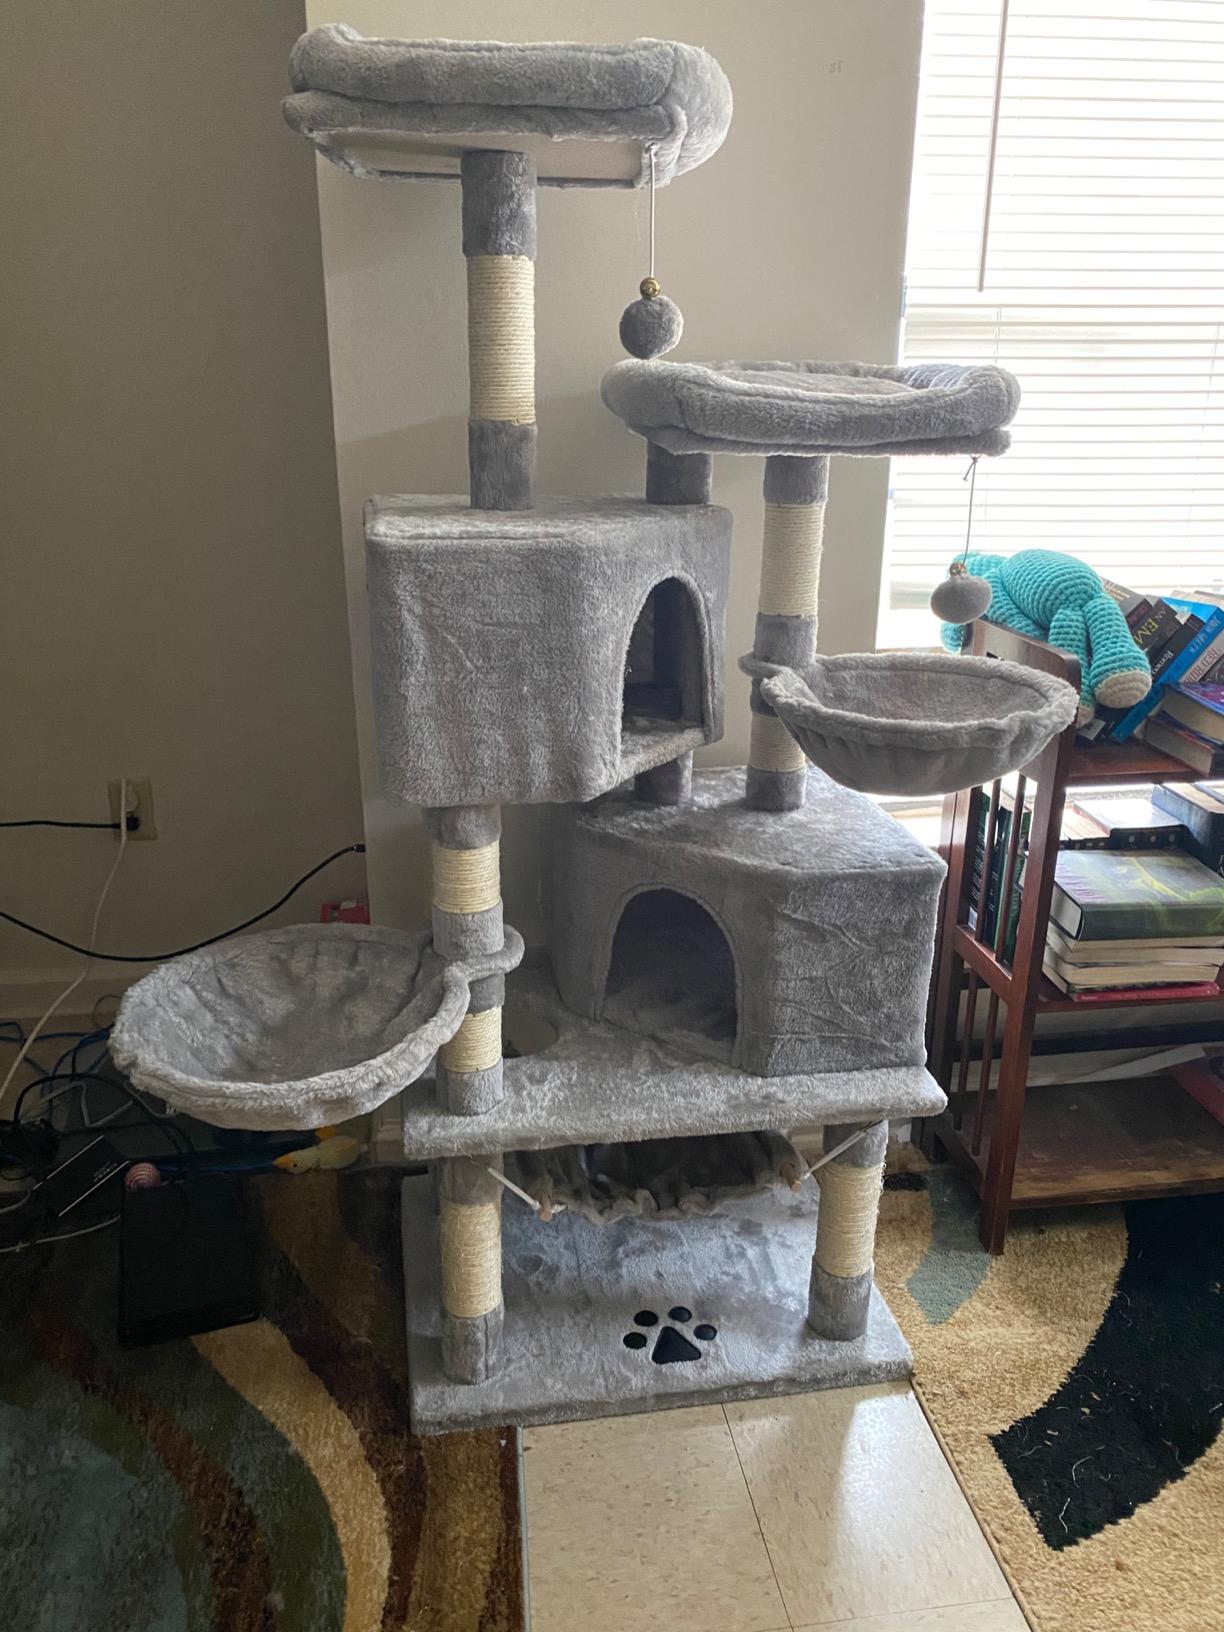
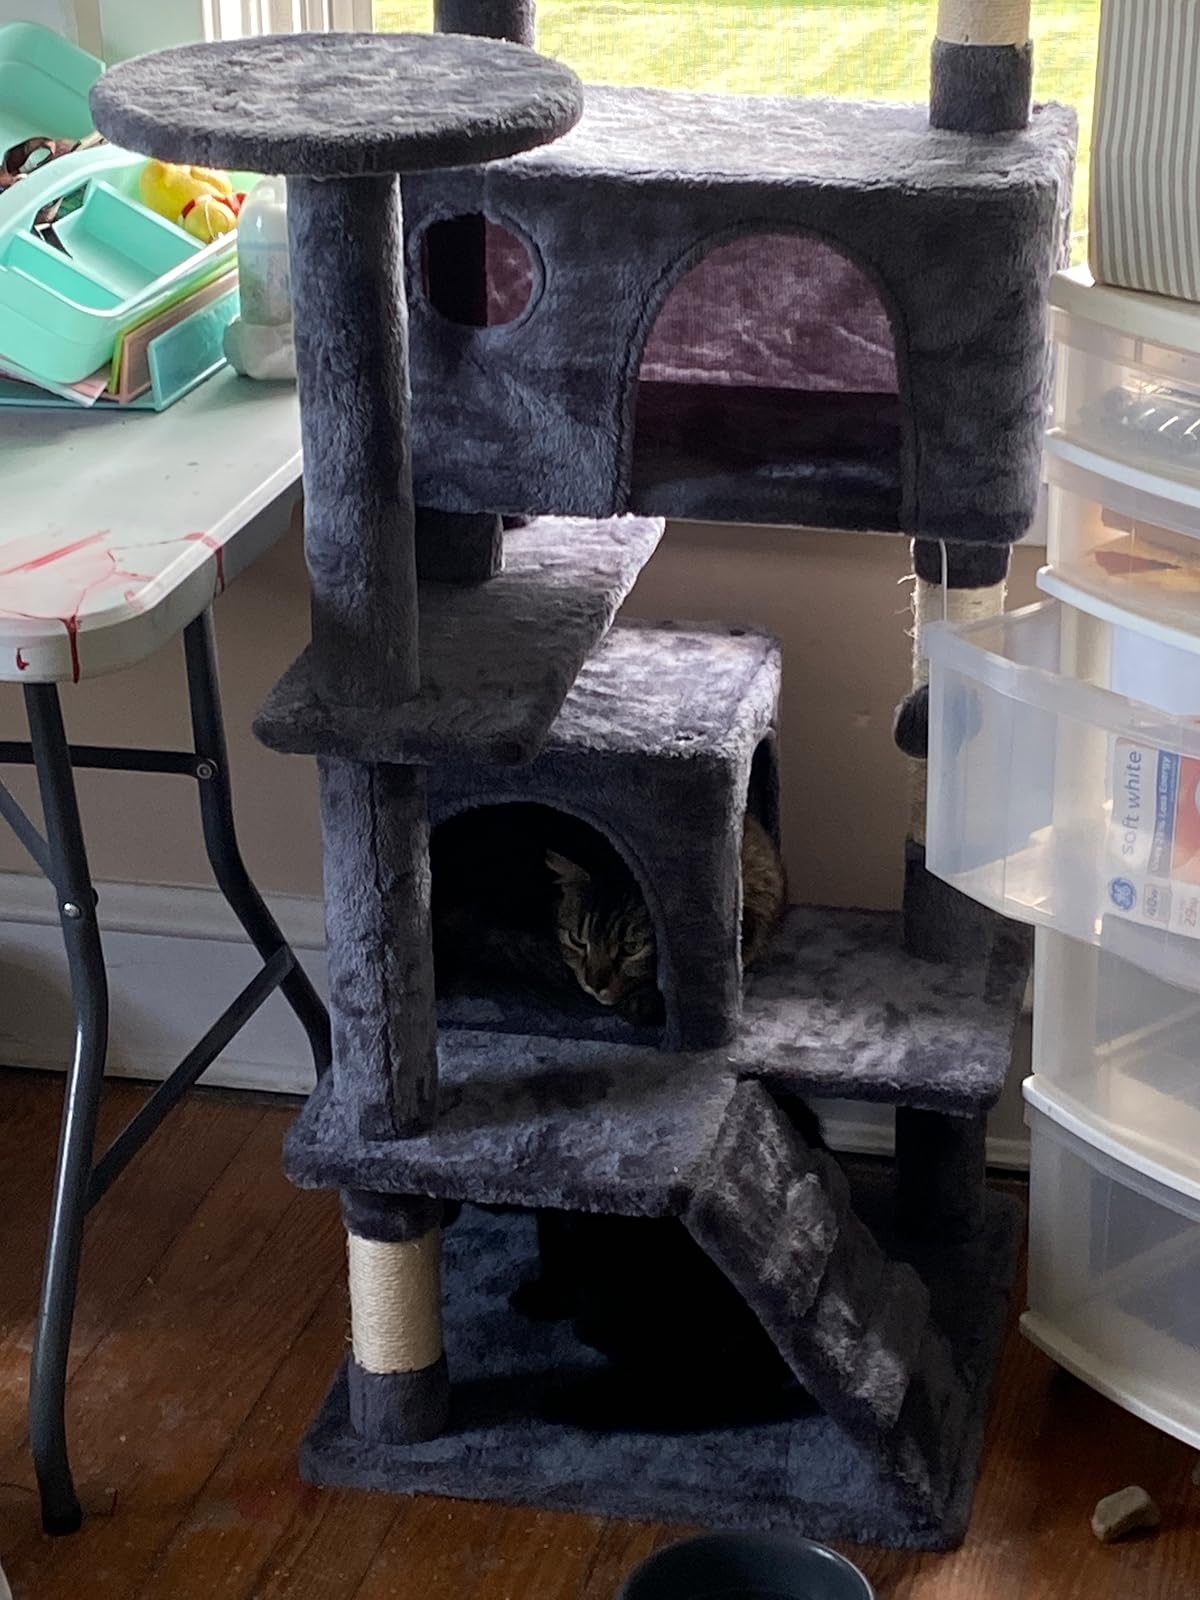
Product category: items_cat tree
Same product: no